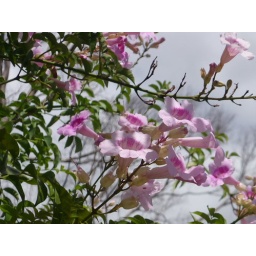
09.03.10 - sweet pink in the sky